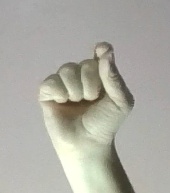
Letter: fa